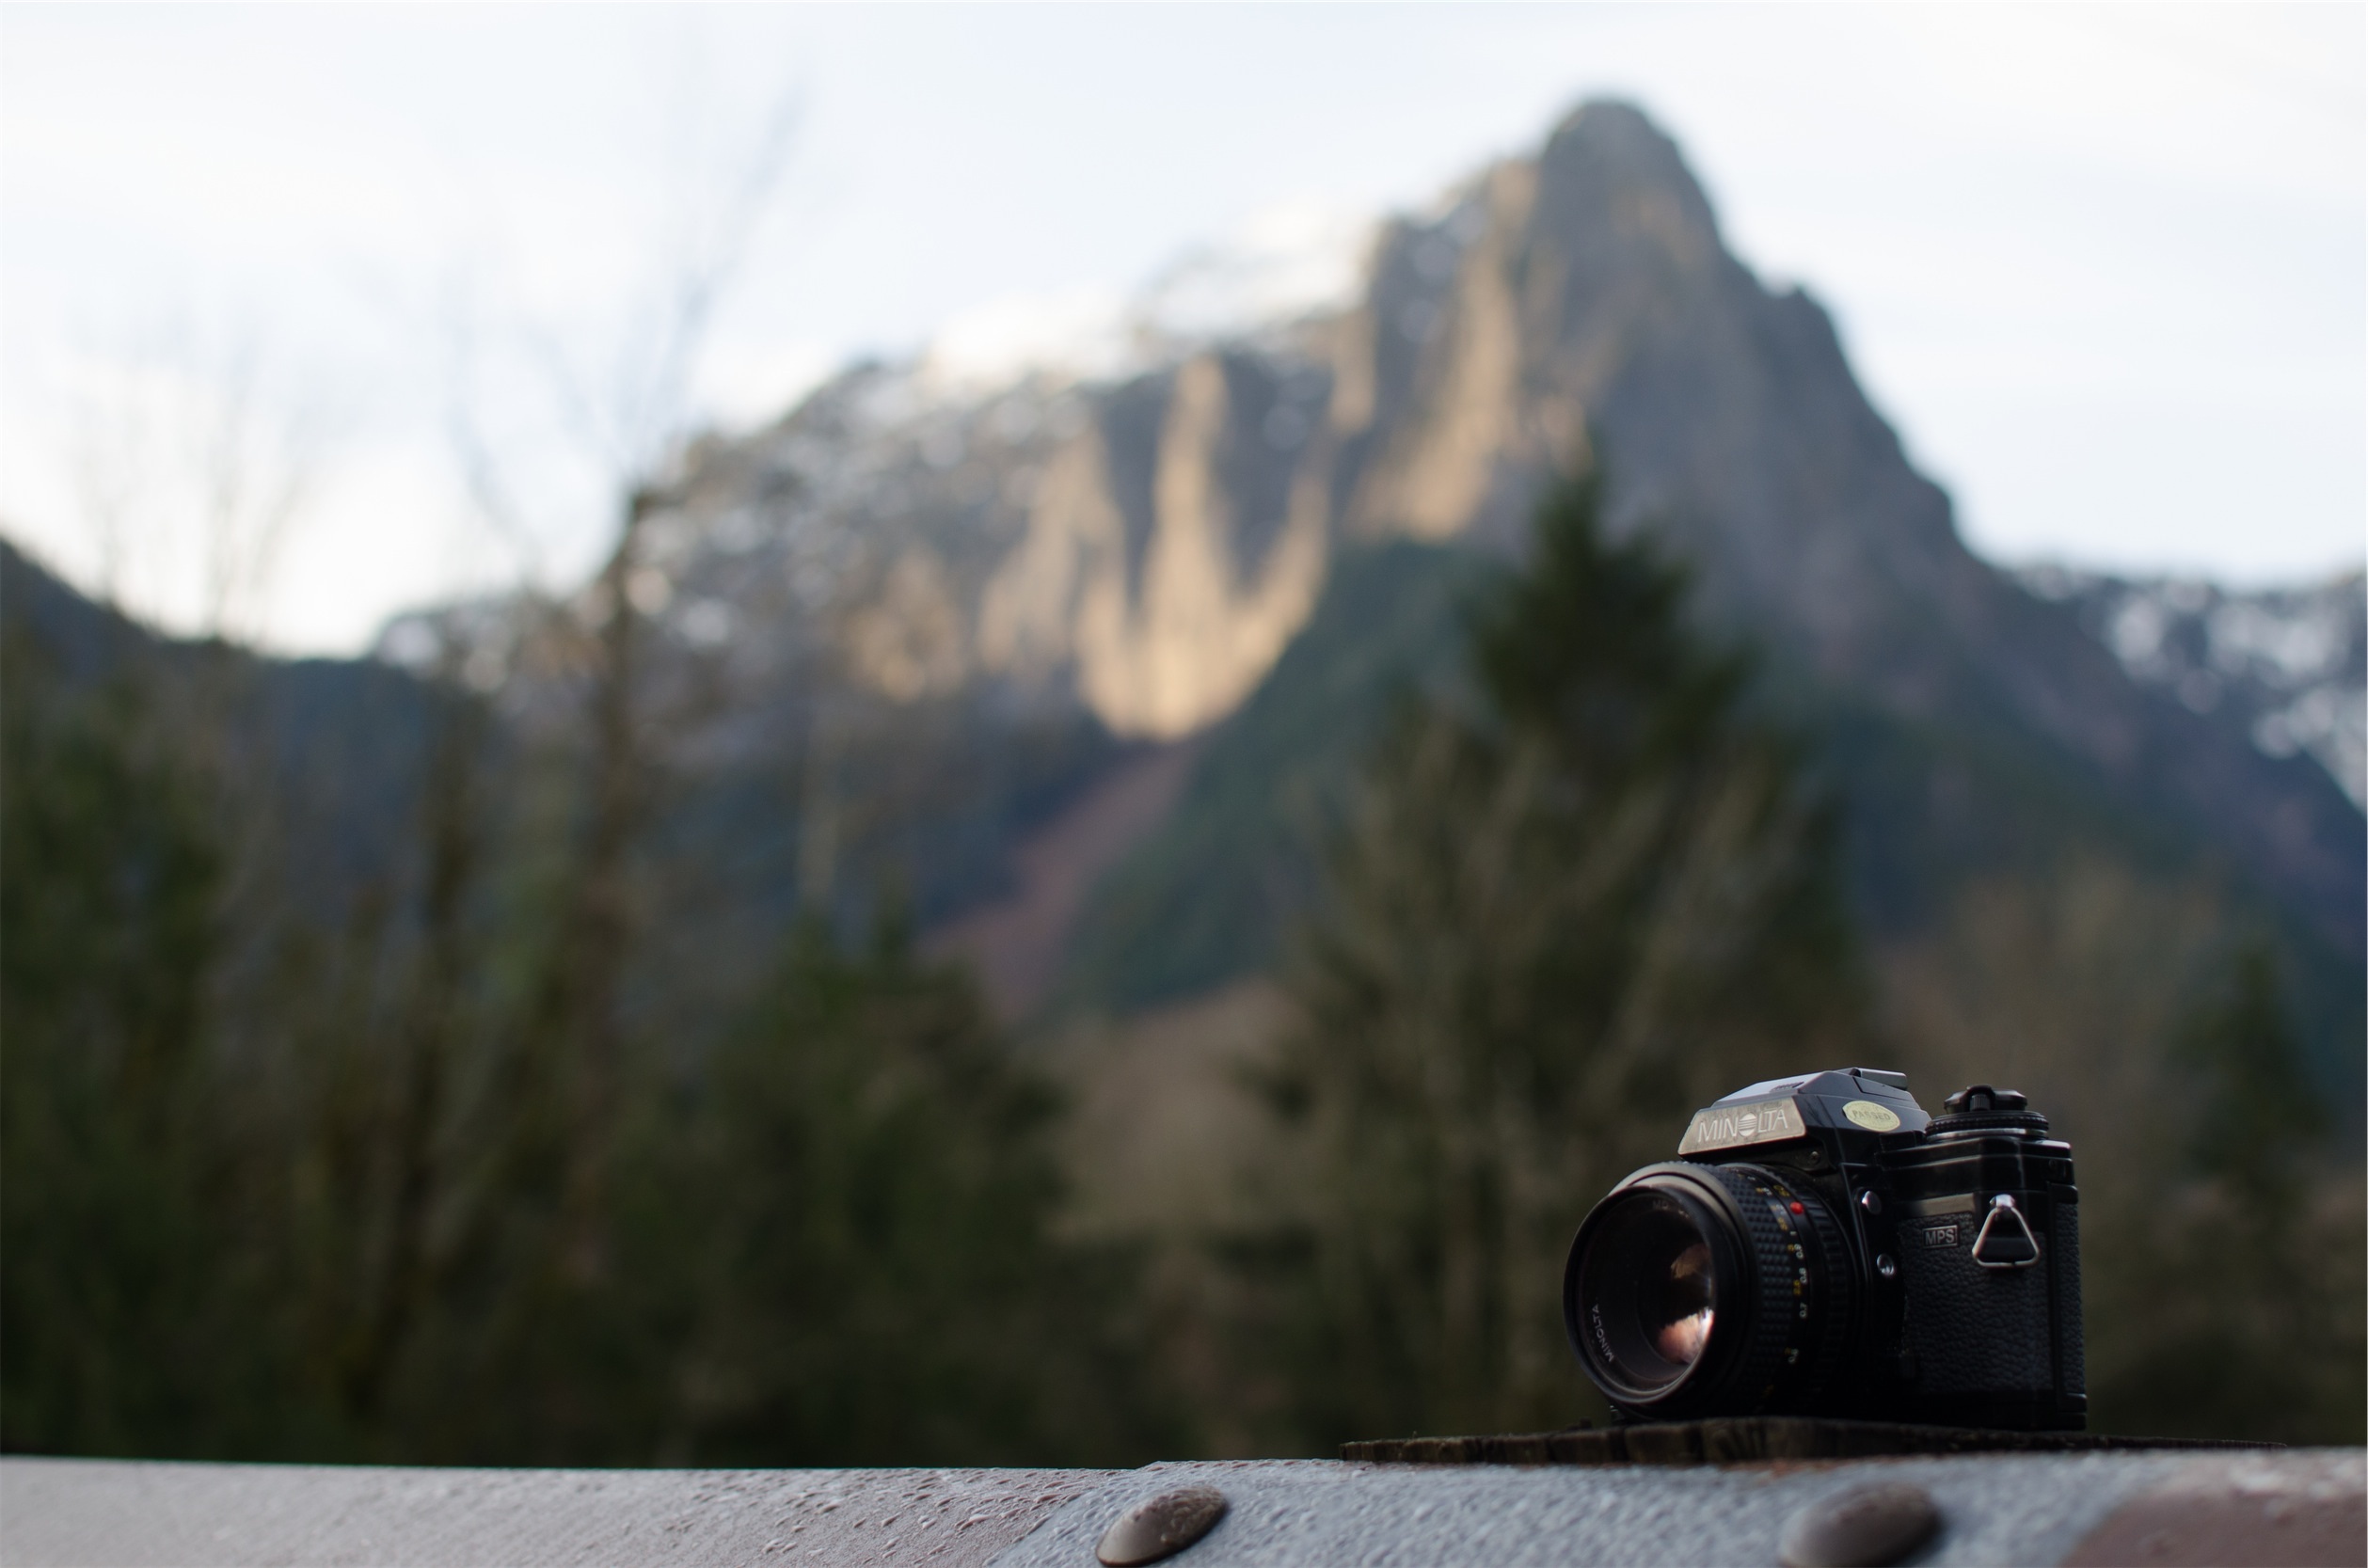
mountain, car, camera, photography, morning, driving, slr, vehicle, lens, terrain, road trip, photograph, minolta, screenshot